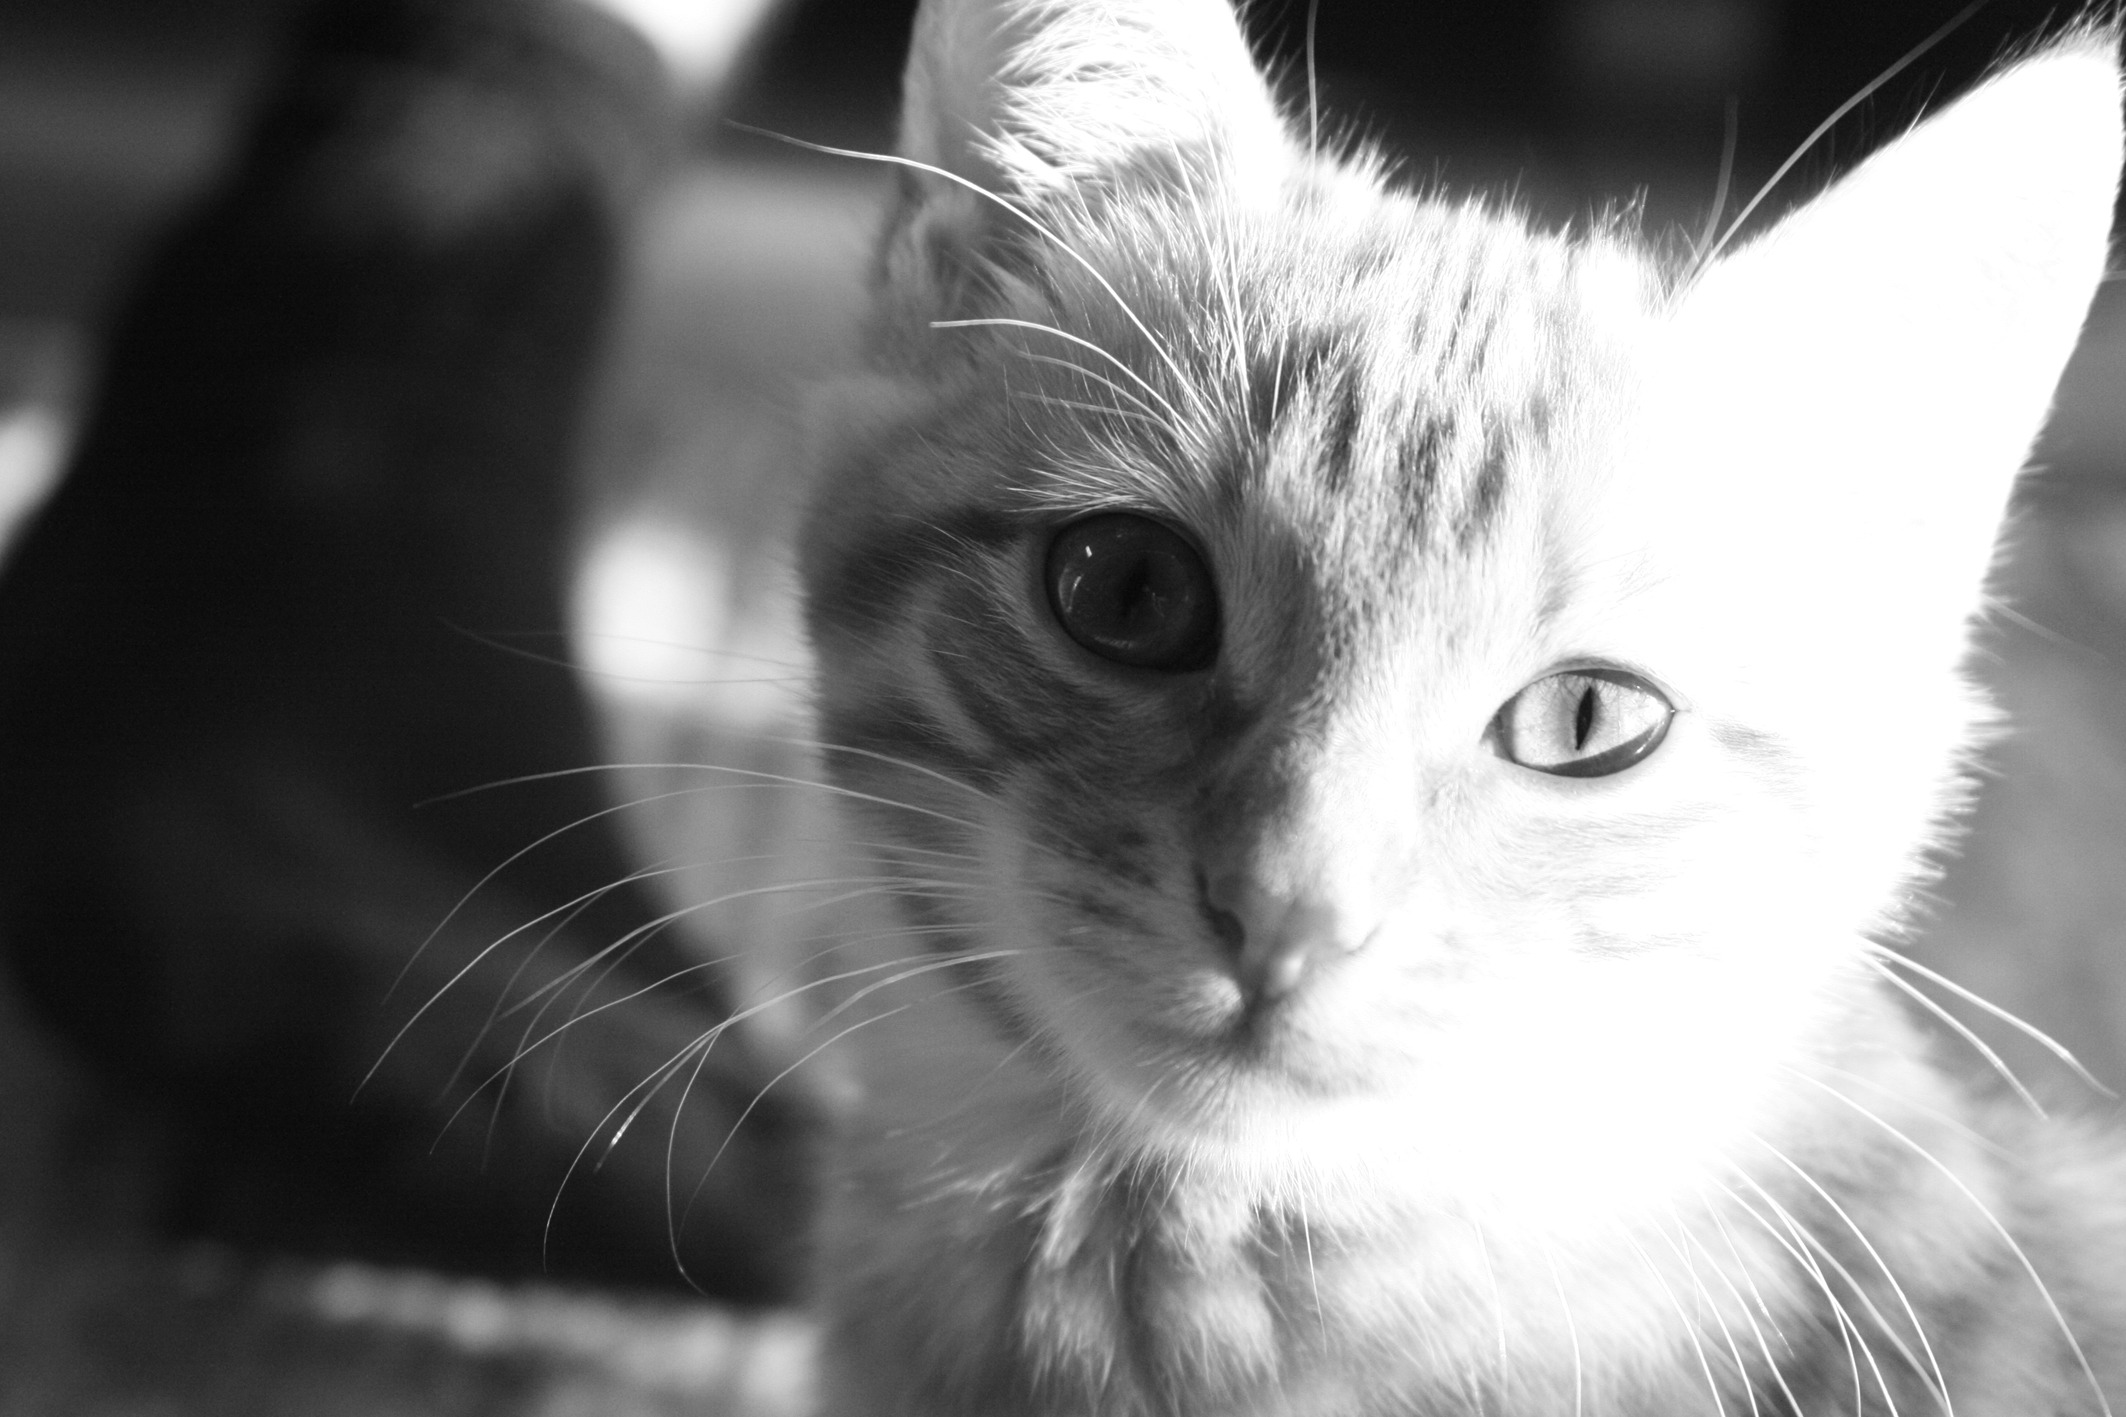
black and white, white, cat, mammal, black, monochrome, close up, nose, whiskers, head, vertebrate, cat face, monochrome photography, small to medium sized cats, cat like mammal